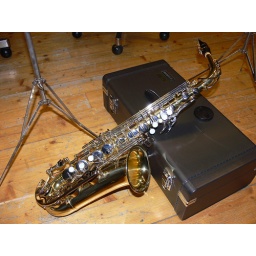
The wall around the stage was blue ... and the keys of my sax were blue by reflexion ... my camera was at hand ...